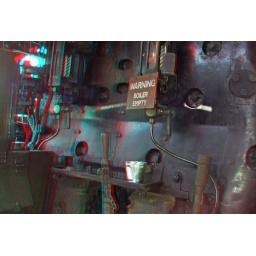
Bluebell Railway Horsted Keynes Station in anaglyph 3D stereo red cyan glasses to view